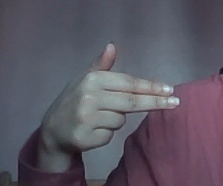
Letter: ghain